Gideon Wanton

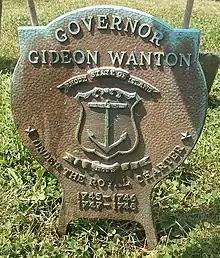
Gideon Wanton grave medallion

Gideon Wanton (October 20, 1693 – September 12, 1767) was a governor of the Colony of Rhode Island and Providence Plantations who served for two separate one-year terms. His father was Joseph Wanton, a shipbuilder in Tiverton, and his mother was Sarah Freeborn, the daughter of Gideon and Sarah (Brownell) Freeborn. One of his great grandfathers was William Freeborn, who signed the Portsmouth Compact, becoming a founder of Portsmouth in the Rhode Island colony. Both of Wanton's parents were Quakers, and both were public speakers within the denomination.